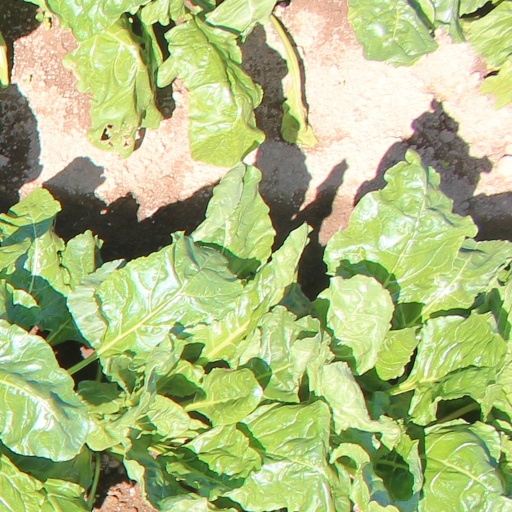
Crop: sugar beet